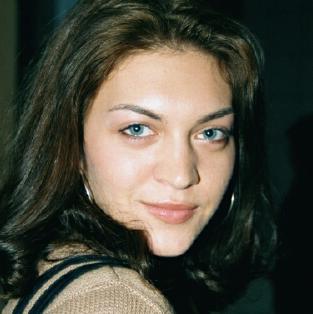
Age: 25